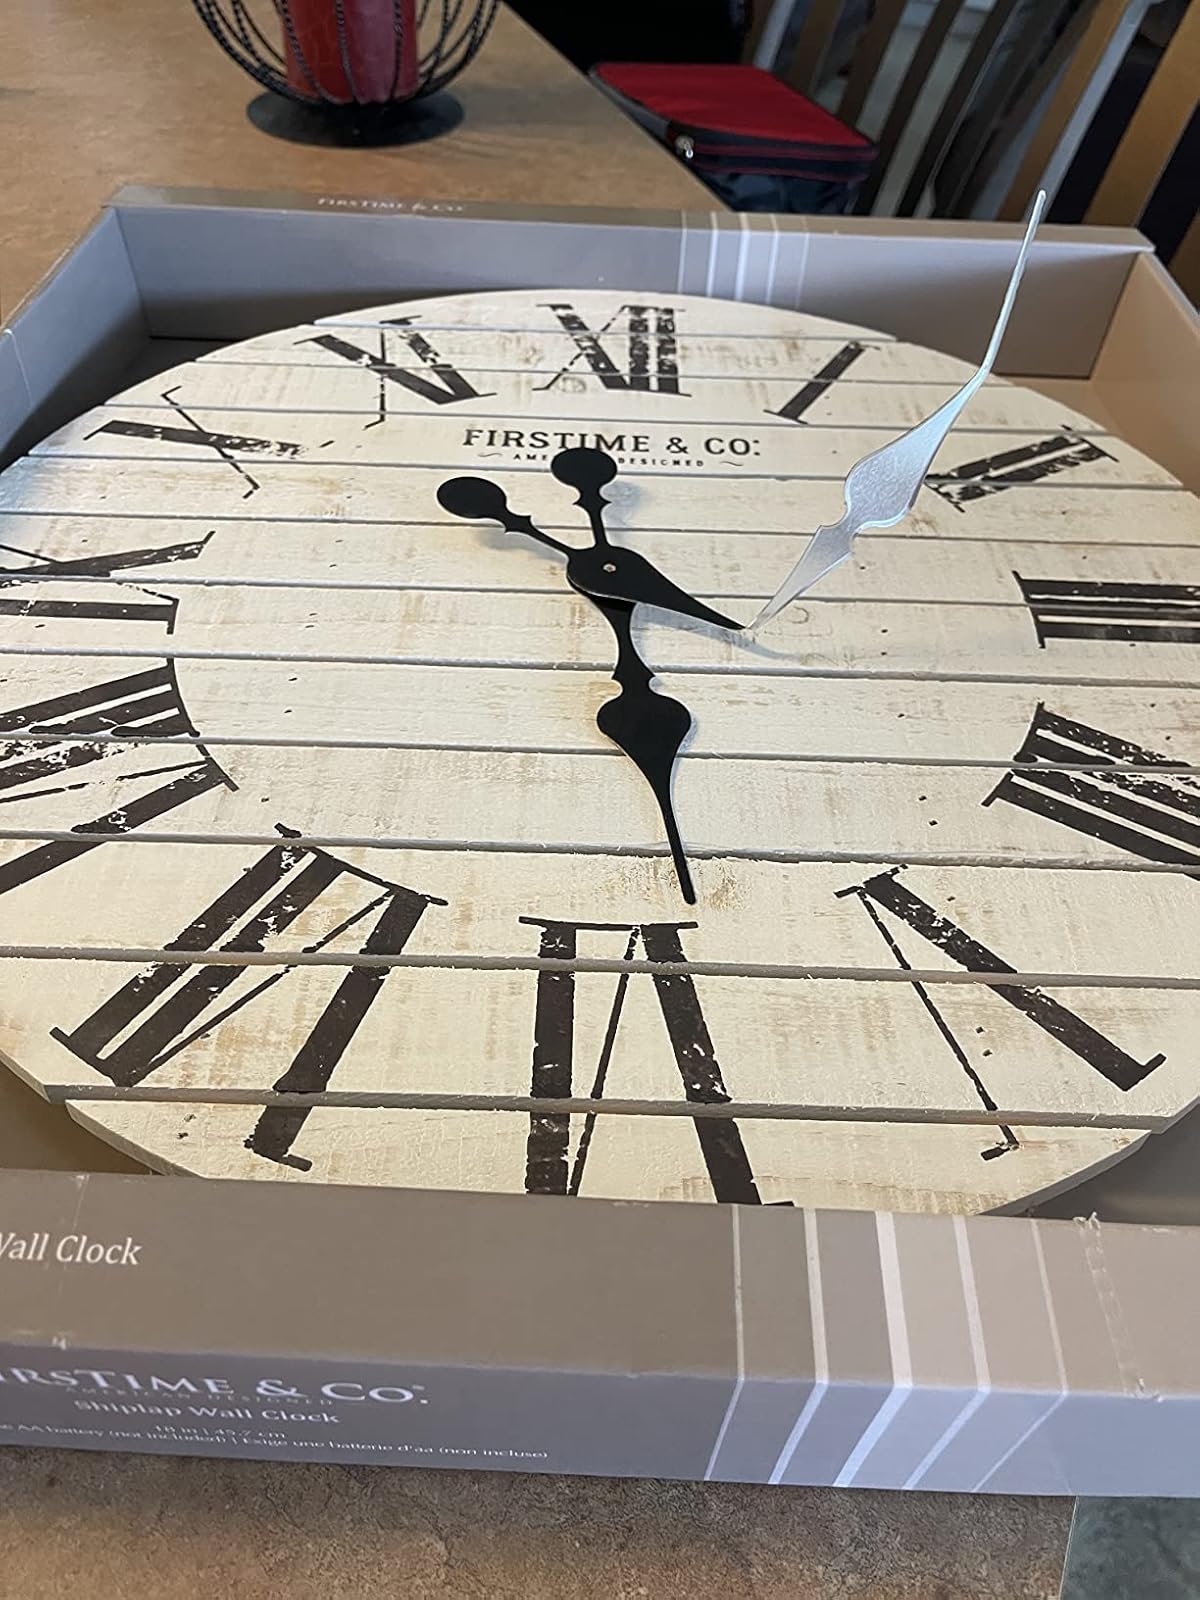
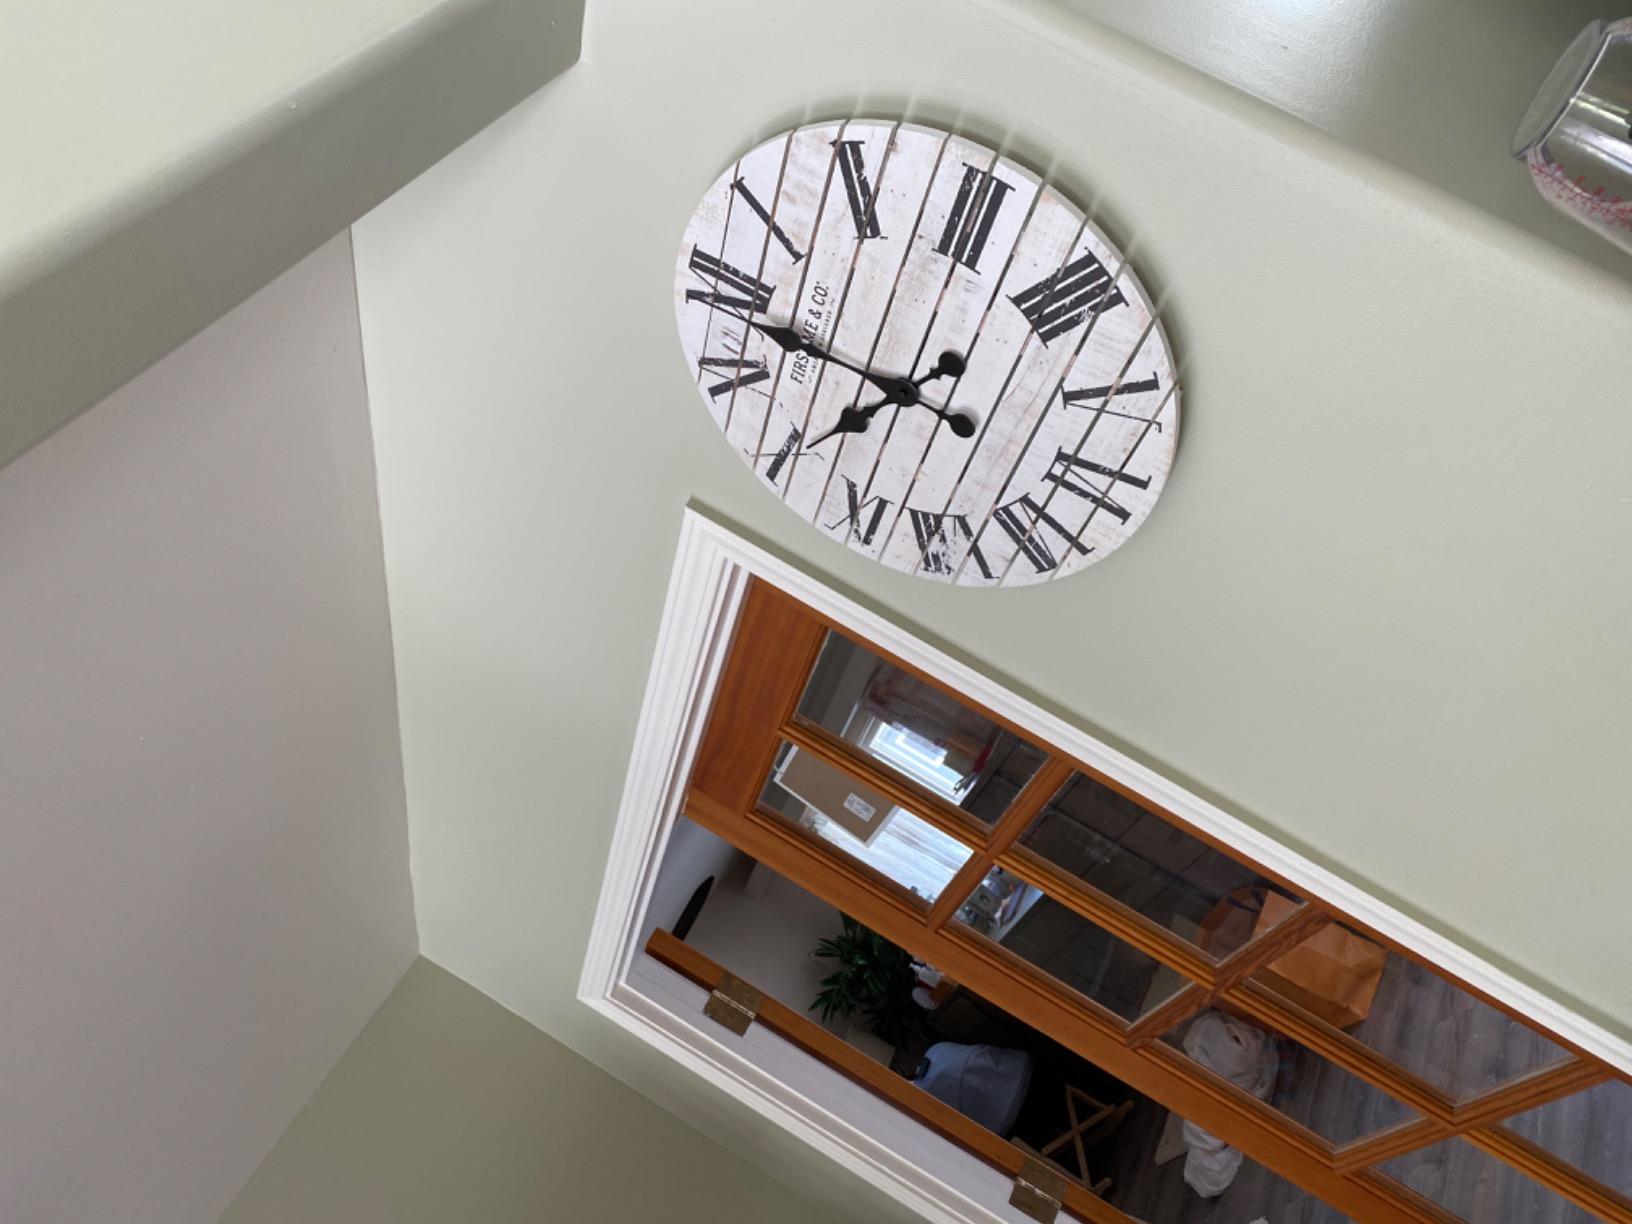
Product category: clock
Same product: yes